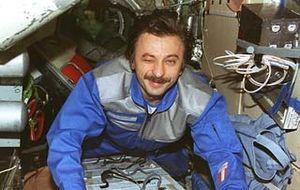
Alexandre Ivanovitch Lazoutkine, né le 30 octobre 1957, est un cosmonaute russe.